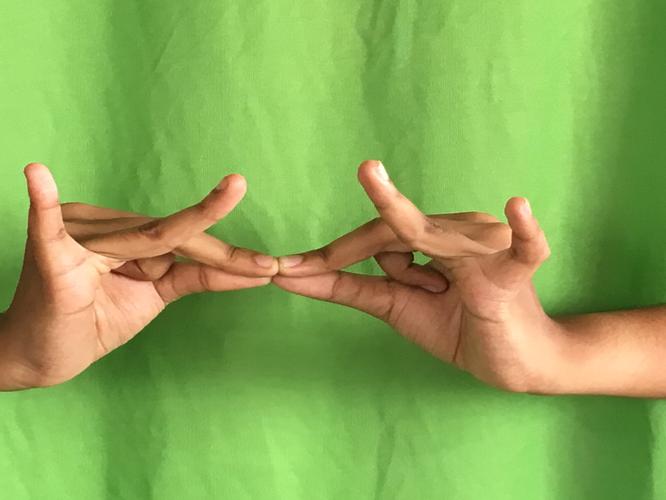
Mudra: Sakata
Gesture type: double_hand